Ettore Fieramosca

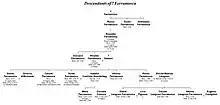
Ettore Ferramosca family tree

Ettore was born with the surname Ferramosca, inherited through his paternal line from his great-grandfather Russo Ferramosca, born before 1405. As a result of his defeat of the French at the Challenge of Barletta, the people referred to ("renamed") him as Fieramosca (fiera = proud) a term which became associated with him as his surname. His family tree is shown on the right.